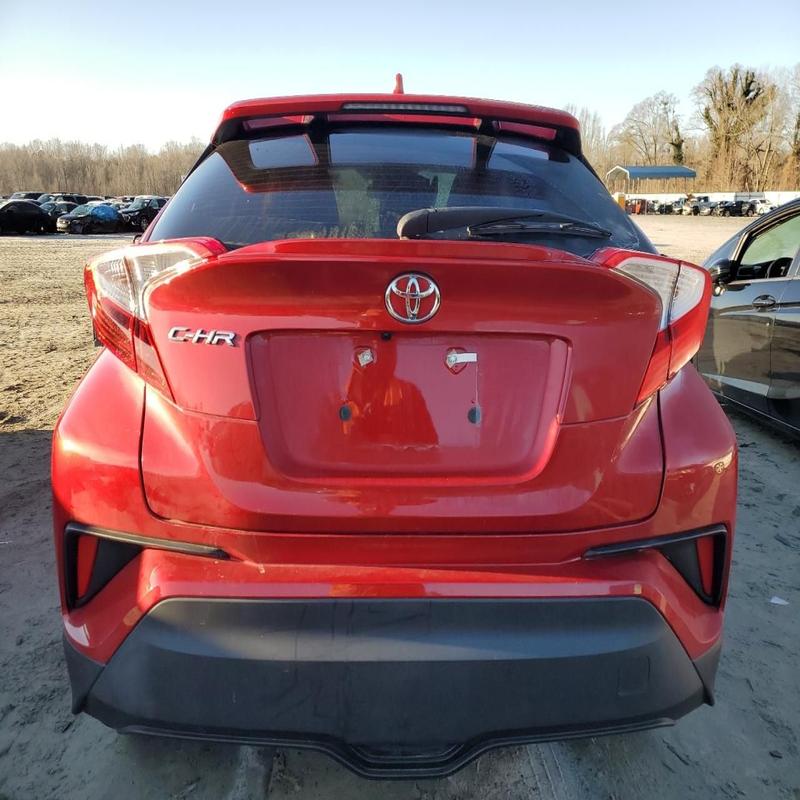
Aucun dommage détecté.
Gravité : aucun